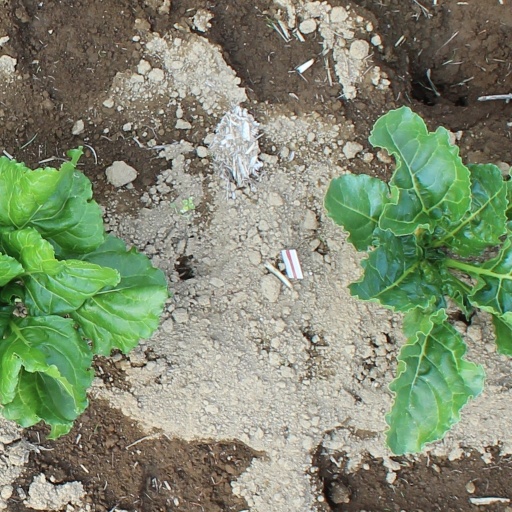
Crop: sugar beet